Violence

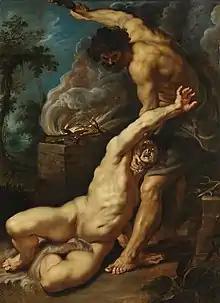
"Cain slaying Abel", by Peter Paul Rubens, c. 1600

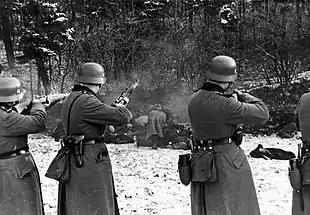
Massacre of Polish civilians during Nazi Germany's occupation of Poland, December 1939

According to WHO, "collective violence" refers to "the instrumental use of violence by people who identify themselves as members of a group – whether this group is transitory or has a more permanent identity – against another group or set of individuals in order